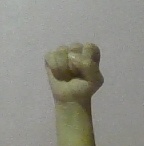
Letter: saad